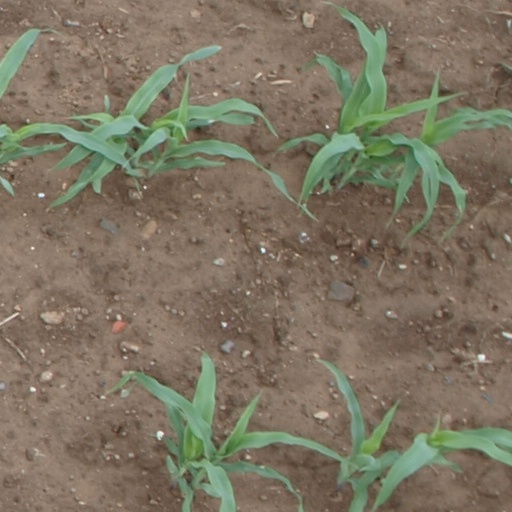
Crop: maize; corn